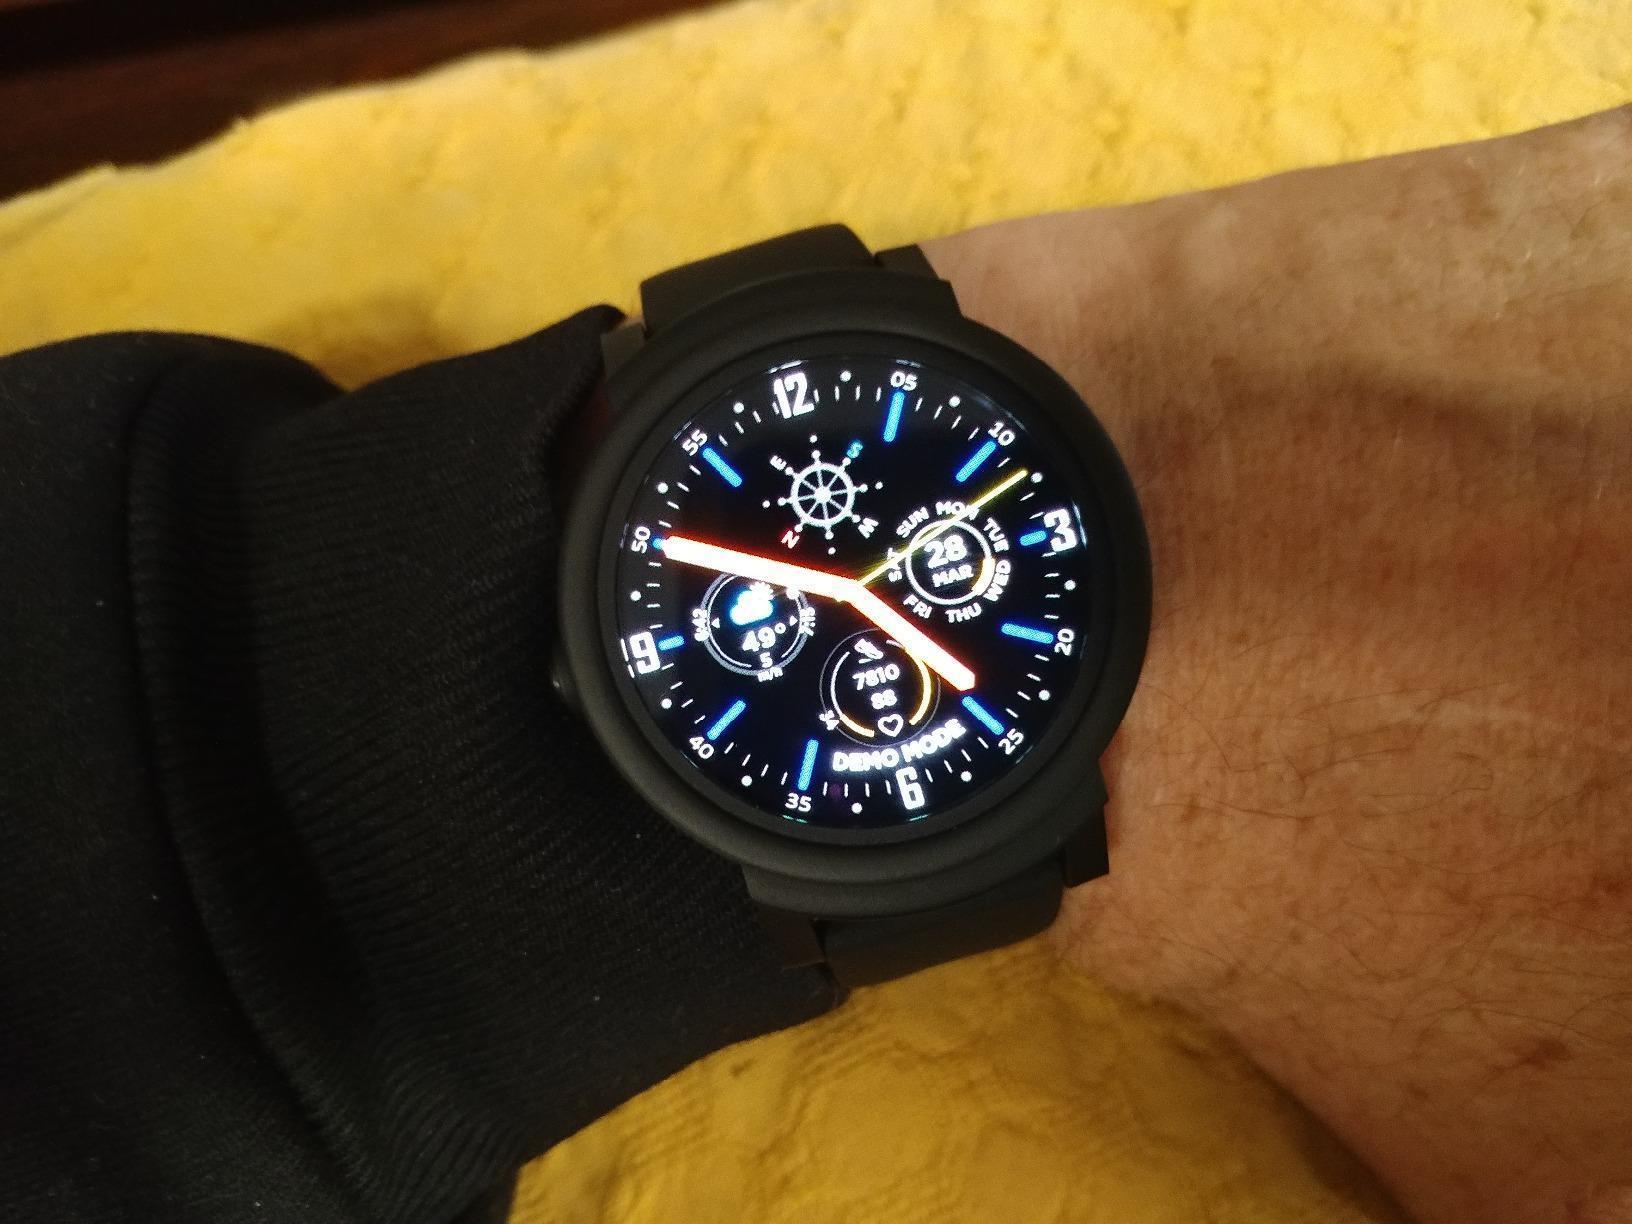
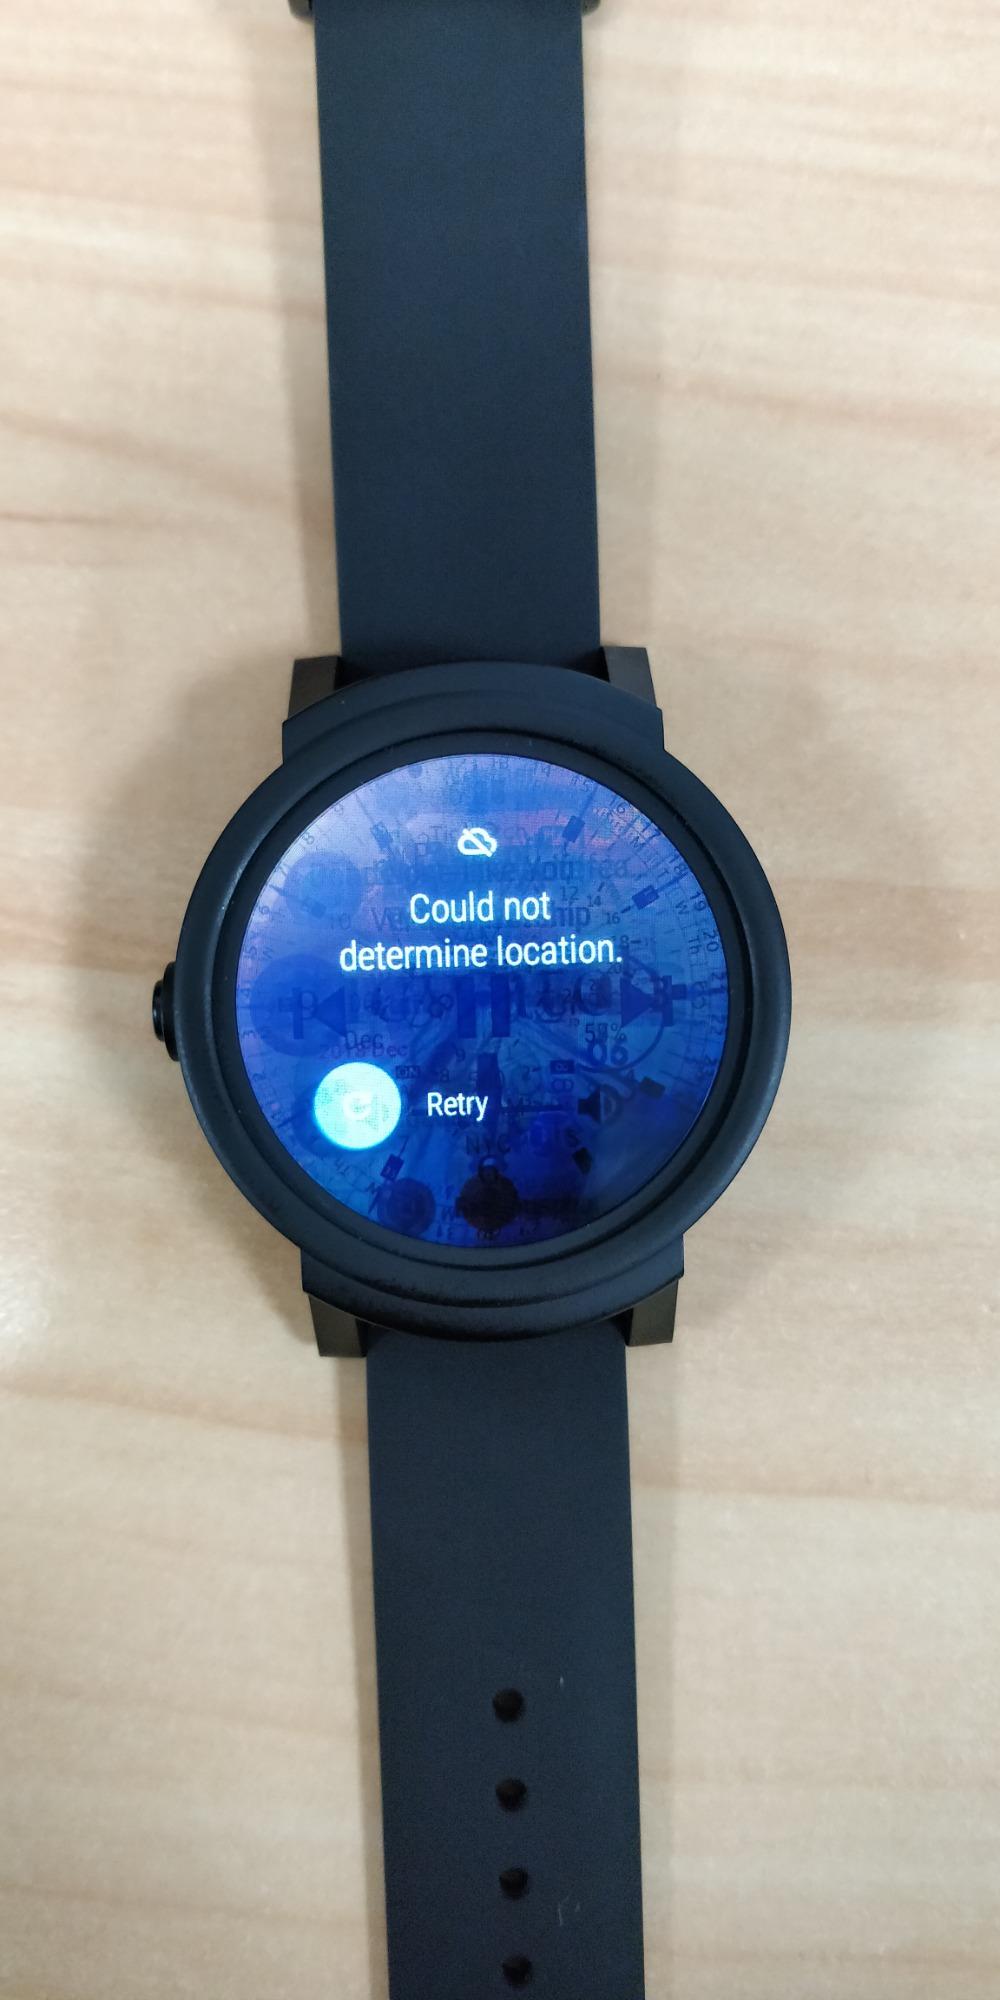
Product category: smartwatch
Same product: yes